Remember? (1939 film)

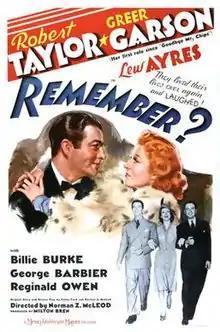
Theatrical poster

Remember? is an American romantic comedy released on December 19, 1939, directed by Norman Z. McLeod and starring Robert Taylor, Greer Garson and Lew Ayres. It was rushed into production by MGM studio chief Louis B. Mayer to capitalize on the attention and publicity generated by Greer Garson in her first film appearance, "Goodbye Mr. Chips", released seven months earlier.